Cannabis in Texas

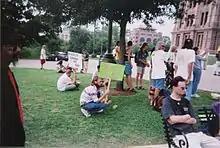
2012 pro-cannabis protest in Austin

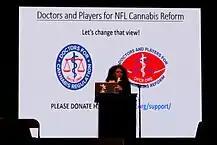
The 2017 Houston, Texas Cannabidiol Superbowl Conference. A panel of scientists, along with 7 ex-NFL players presented a case for using CBD products.

Cannabis in Texas is illegal for recreational use. Possession of up to two ounces is a class B misdemeanor, punishable by up to 180 days in prison and a fine of up to $2000. In May 2025, the Texas Legislature passed Senate Bill 3, a law banning the sale and possession of hemp-derived products containing any amount of THC, effectively criminalizing much of the state’s legal hemp industry starting September 1. As of June 22, Governor Greg Abbott has decided to veto the bill, calling for regulation instead of a full prohibition. A special session will be held on July 21 to discuss the matter.